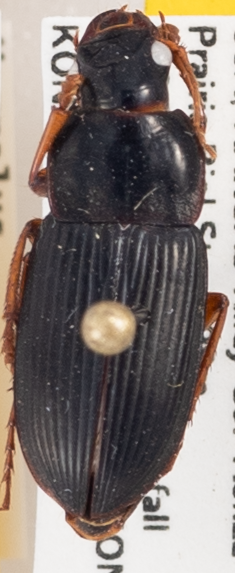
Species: Harpalus pensylvanicus
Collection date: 2022-08-31
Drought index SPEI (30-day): -1.22
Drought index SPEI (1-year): -0.372
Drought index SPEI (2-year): -0.32